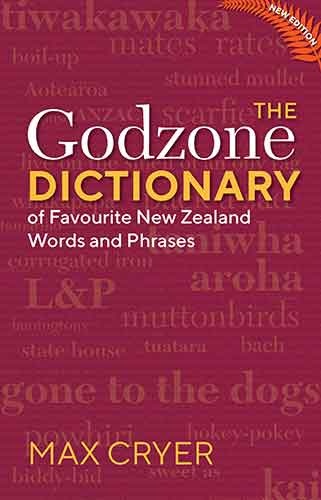
The Godzone Dictionary: Of Favourite New Zealand Words and Phrases
Author: Cryer, Max ISBN: 9781775594000 Publisher: Exisle publishing Year First Published: 2019 Pages: Dimensions: 210mm x 135mm x 17.5mm Format: Paperback / softback Description: Visitors to New Zealand are frequently surprised — and puzzled — by local terms and expressions. This concise A–Z dictionary, now updated in a new expanded edition, is a quick and easy reference to understanding the words and phrases that make the New Zealand language and speech patterns so different. Language expert Max Cryer not only provides helpful definitions for the various entries, but also sheds light on their origins. Slang words feature heavily, while a key feature of the book is the large number of Maori words that have become part of the common language over the years. Popular names of sports teams are also included, while an appendix of New Zealand acronyms completes the book. From Rotovegas to the Naki, both Kiwis and visitors to New Zealand will find the lingo of Godzone explained simply and accurately. Never stuffy or academic, Max Cryer brings his expert knowledge and dry wit to a book that is sure to become an essential reference. Sweet as!
Brand: To order - ships in 1 to 3 months
Category: Arts & Entertainment > Hobbies & Creative Arts > Musical Instruments > Percussion > Hand Percussion > Hand Drums > Talking Drums > Dunduns